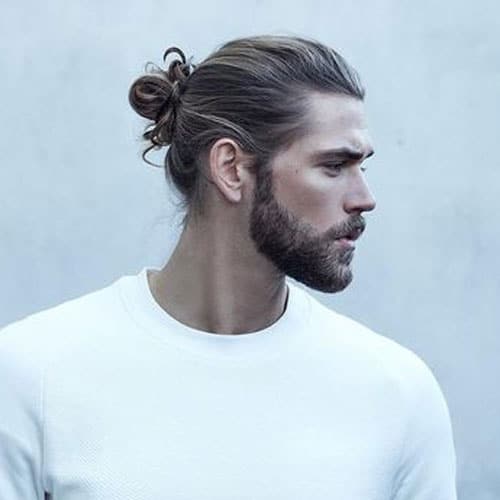
Gender: men